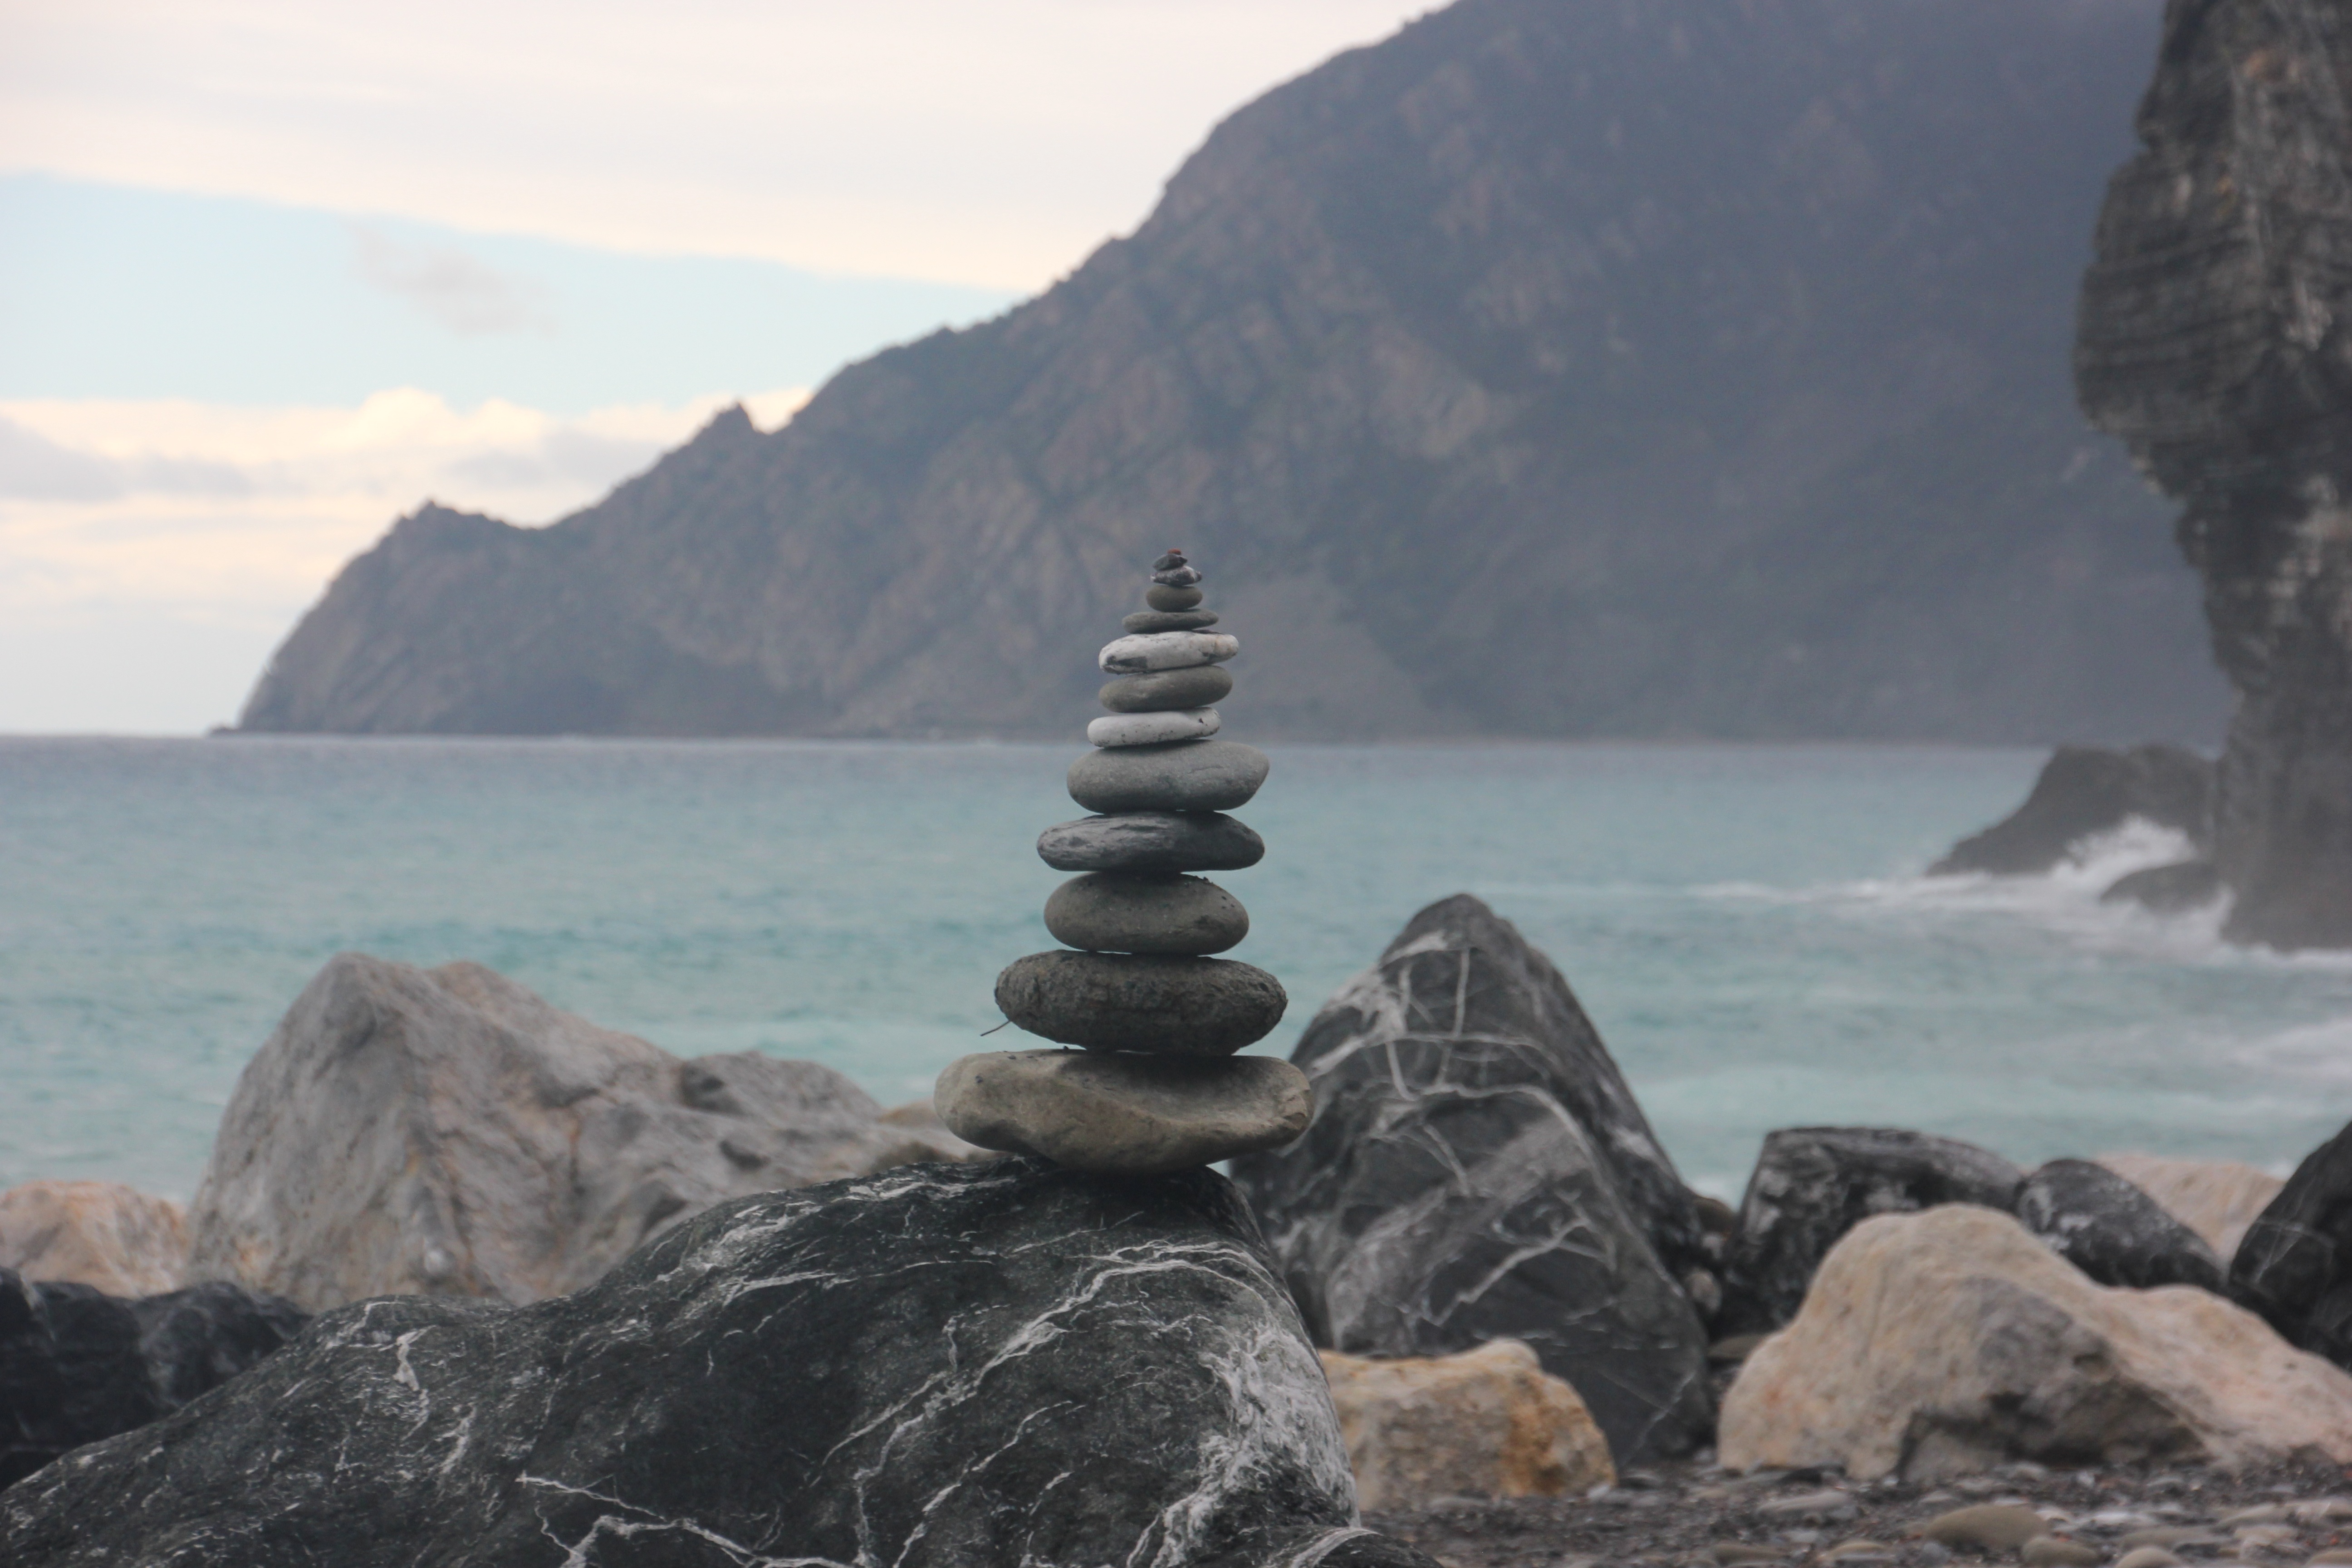
sea, coast, water, nature, rock, ocean, mountain, shore, lake, stone, formation, cliff, bay, italy, stack, terrain, material, stones, cape, landform